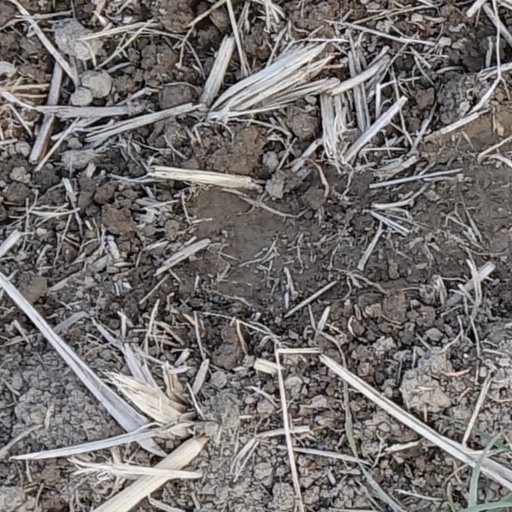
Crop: wheat